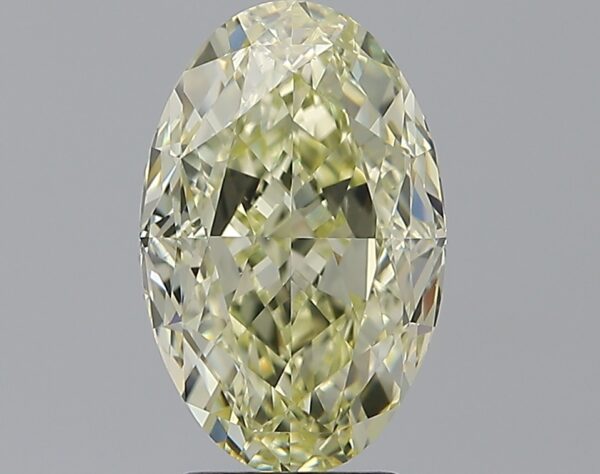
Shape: oval
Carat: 4.01
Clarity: VS1
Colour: Y-Z
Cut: VG
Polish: EX
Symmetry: VG
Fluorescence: N
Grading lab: GIA
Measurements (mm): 11.92 x 7.69 x 5.35